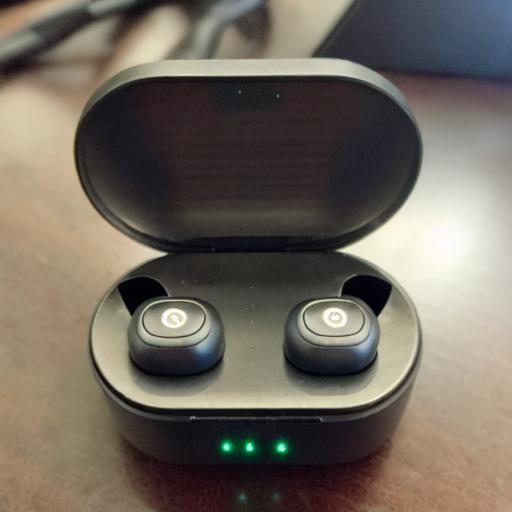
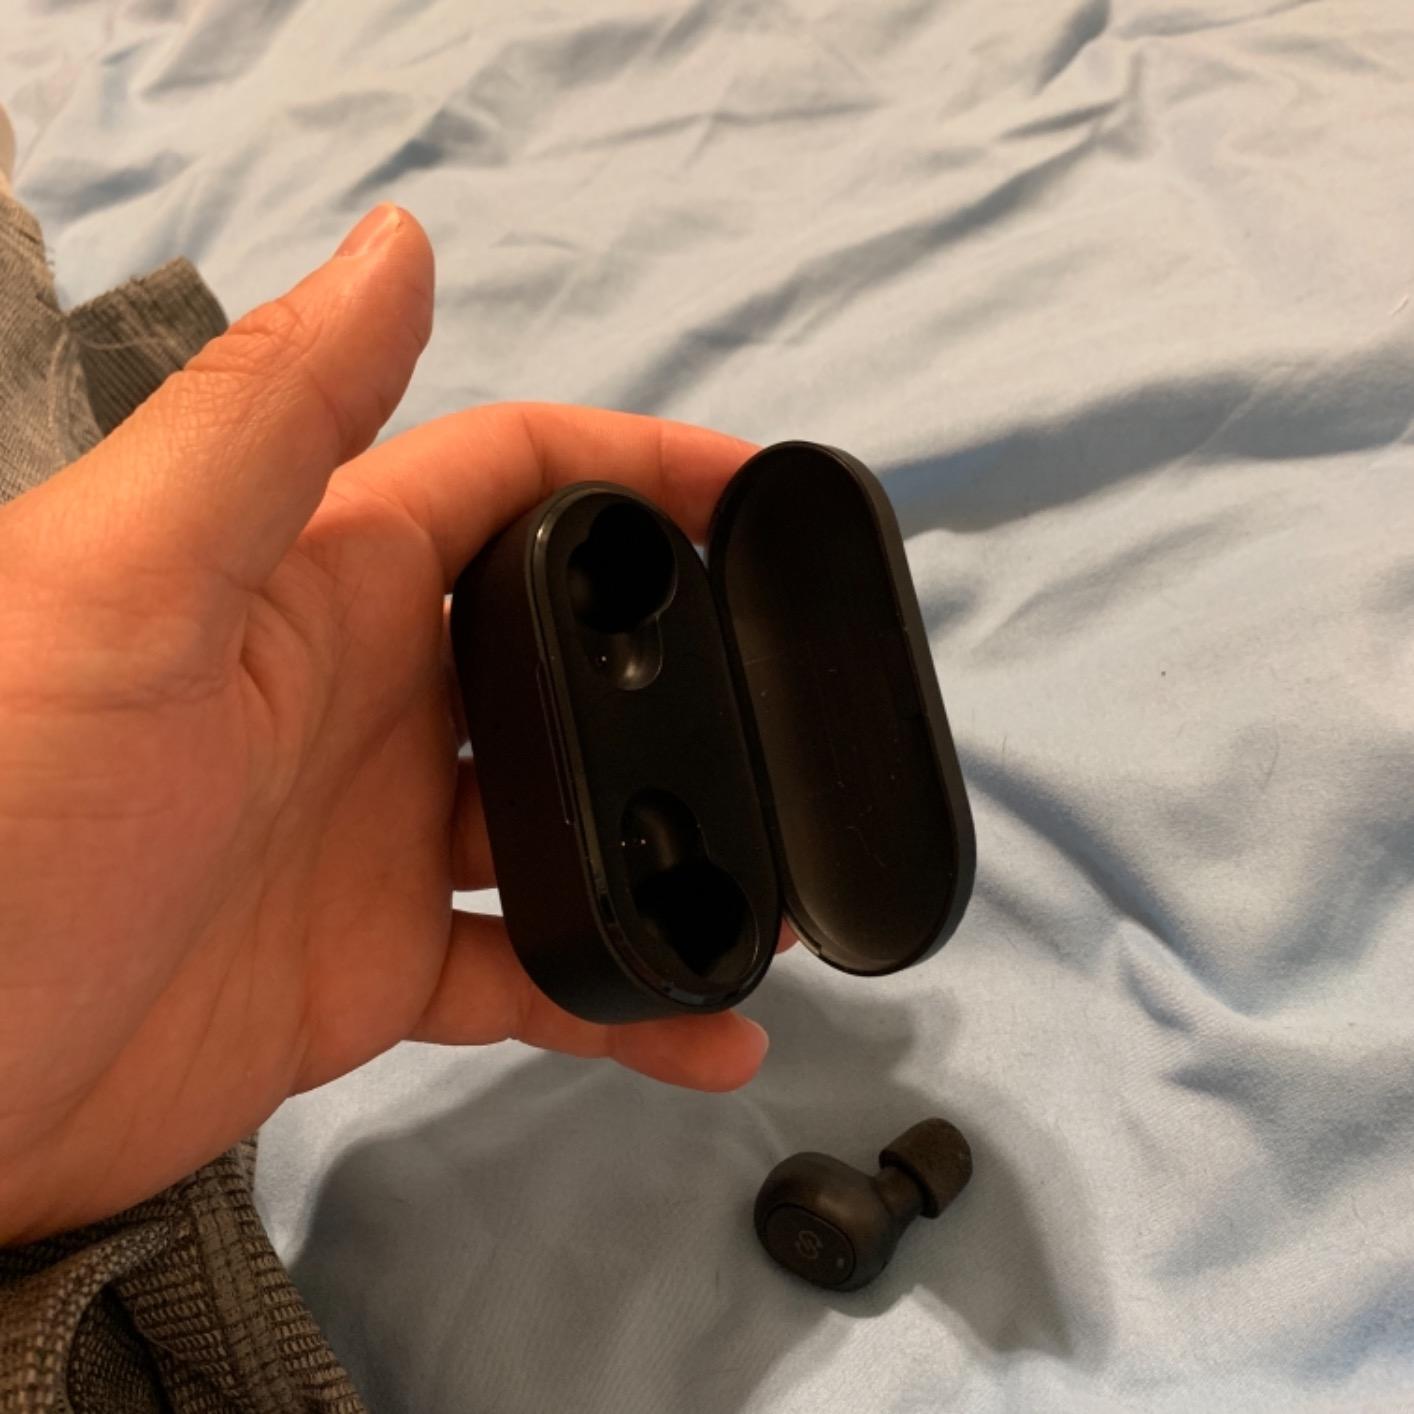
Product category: earbuds
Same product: no